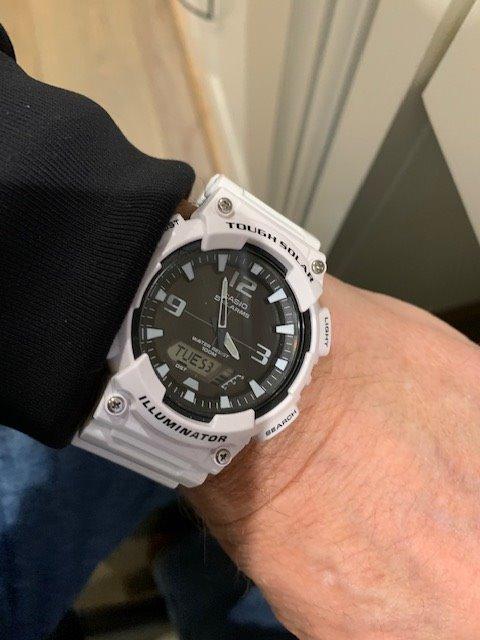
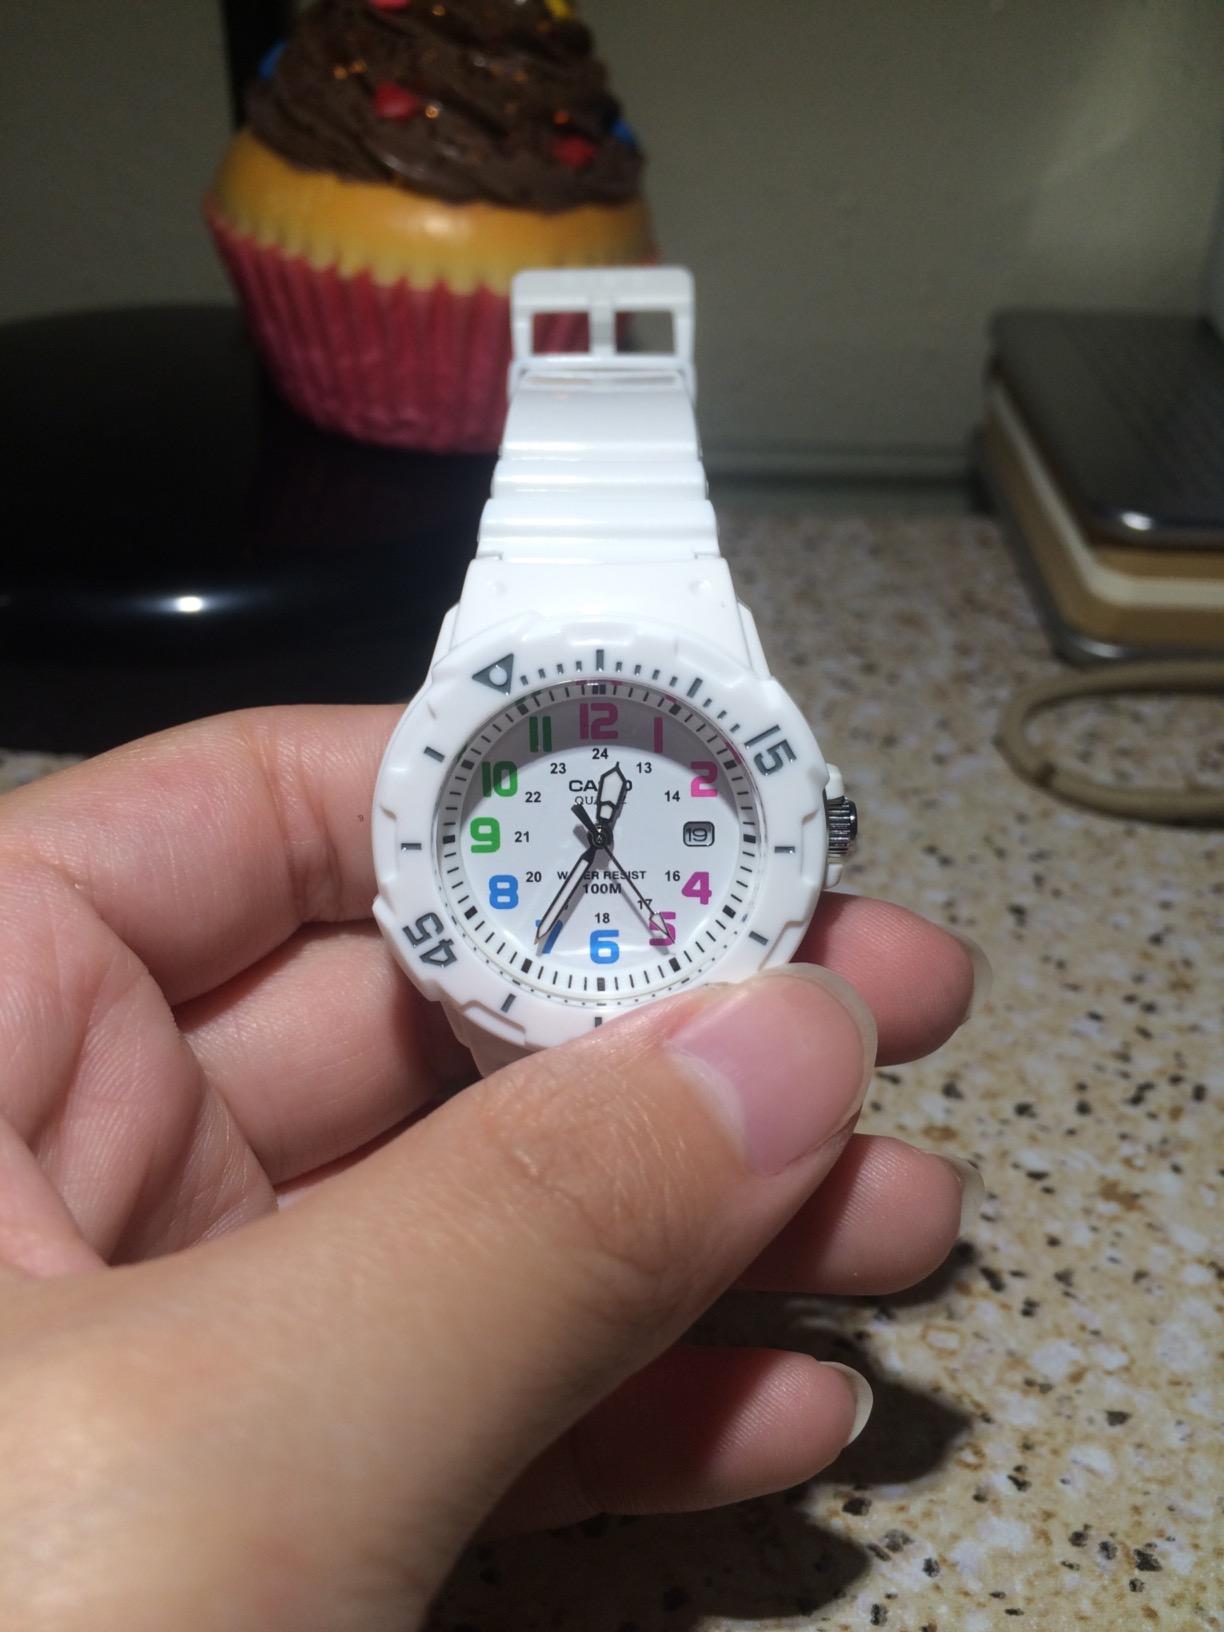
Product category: accessories_watch
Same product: no